Prime ministerial candidacy of Narendra Modi

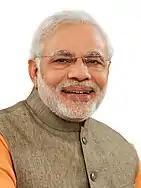
Narendra Modi was announced as Prime Ministerial candidate of the Bharatiya Janata Party for the 2014 Indian general election.

The Bharatiya Janata Party (BJP), one of the major political parties in India, announced that Narendra Modi, the then chief minister of Gujarat state, would be their prime ministerial candidate for the 2014 Indian general election. The announcement was made by the then BJP president Rajnath Singh on 12 September 2013.